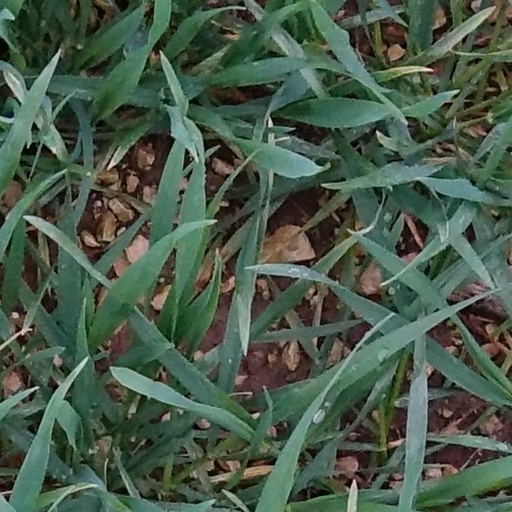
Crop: wheat